If I Don't Have You

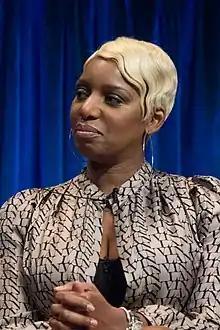
An image of NeNe Leakes looking to the left.

A lyric video for the single was released on June 11, 2015. The lyrics are displayed on a series of black-and-white newspaper clippings and colored graphics. The single's cover art also includes the chorus and the first verse. An accompanying music video, directed by Darren Craig, was made available through Braxton's Vevo account on July 9, 2015, approximately two months following the single's release. Prior to its premiere, Braxton had shown a preview on her official website.